Astra-Protopopescu

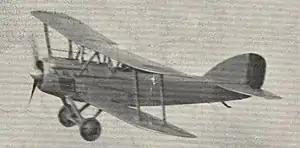
Astra-Proto in flight

The Astra-Protopopescu or Astra-Proto was a Romanian reconnaissance aircraft flown and tested in 1925.